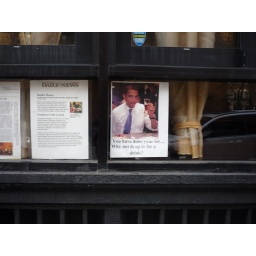
funny Obama sign in the window